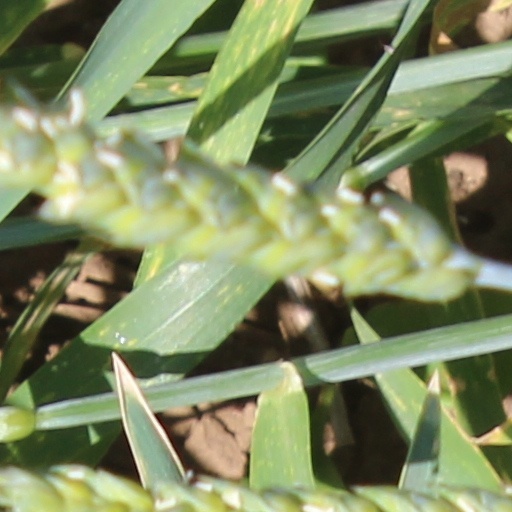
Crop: wheat